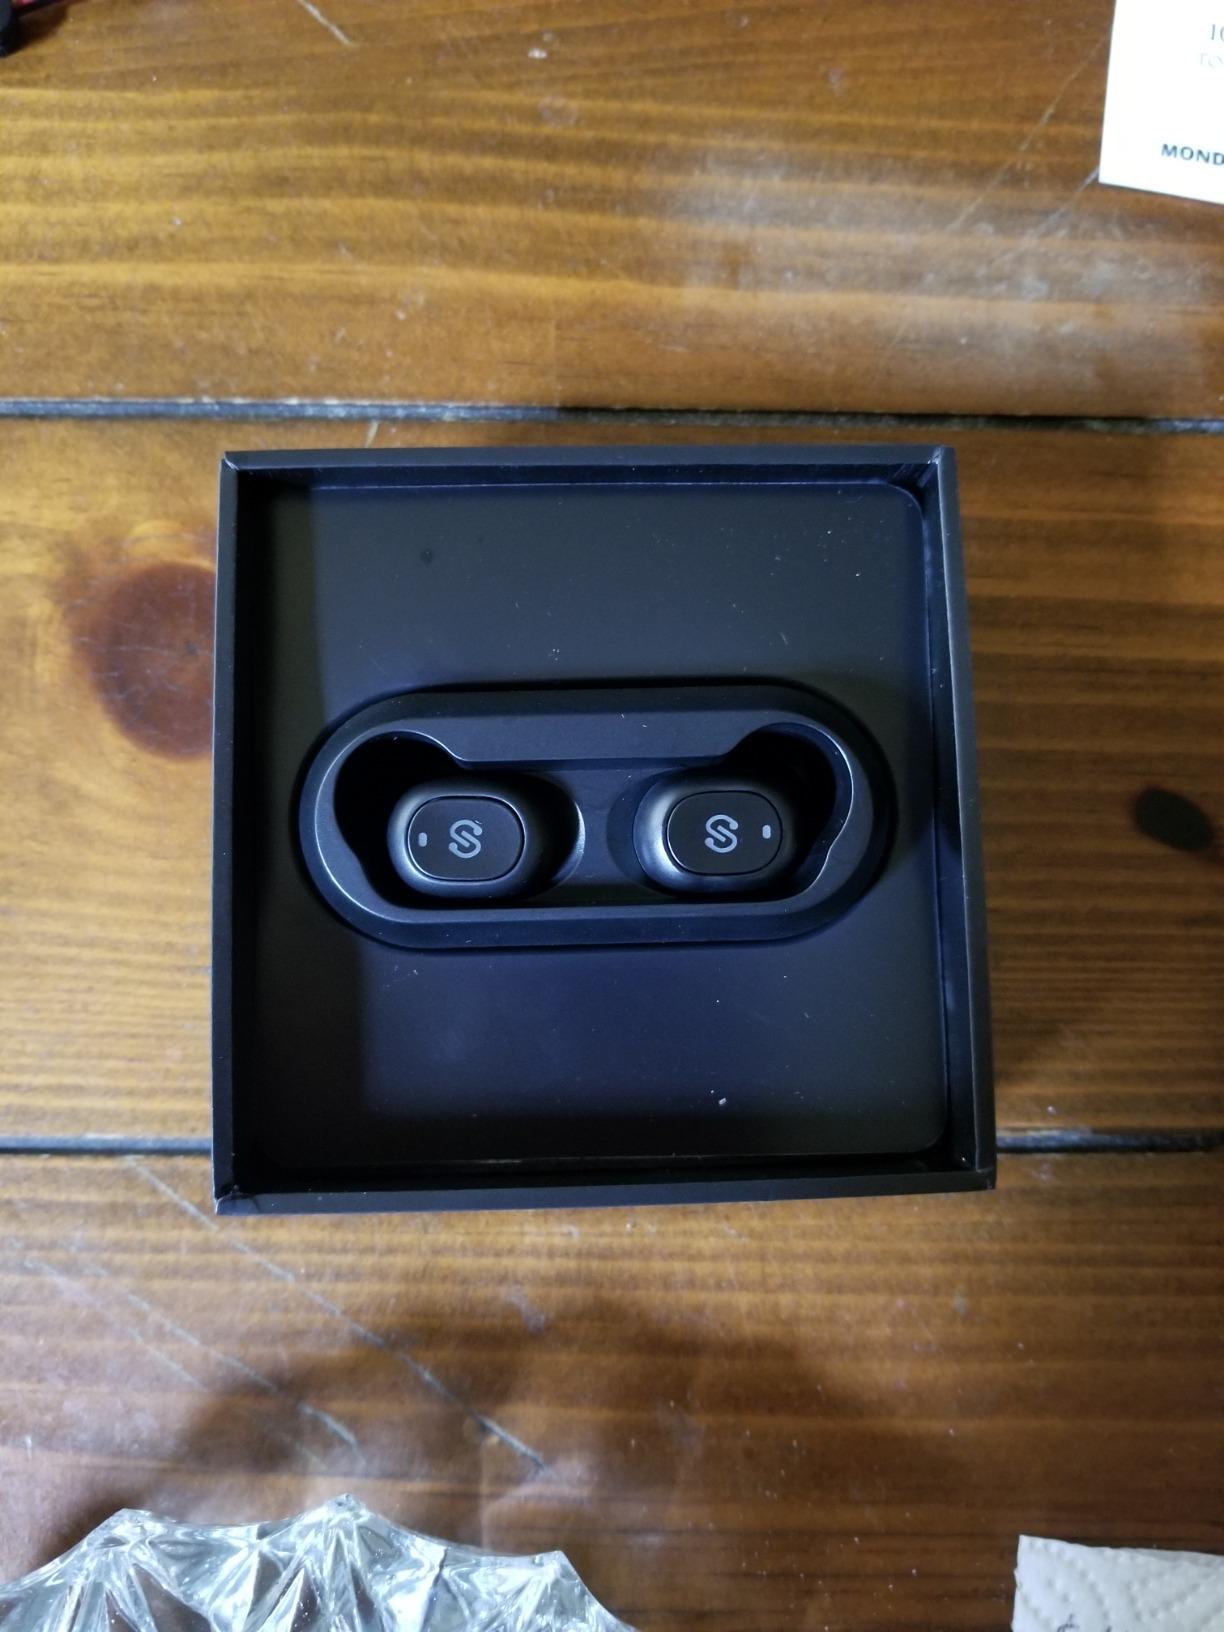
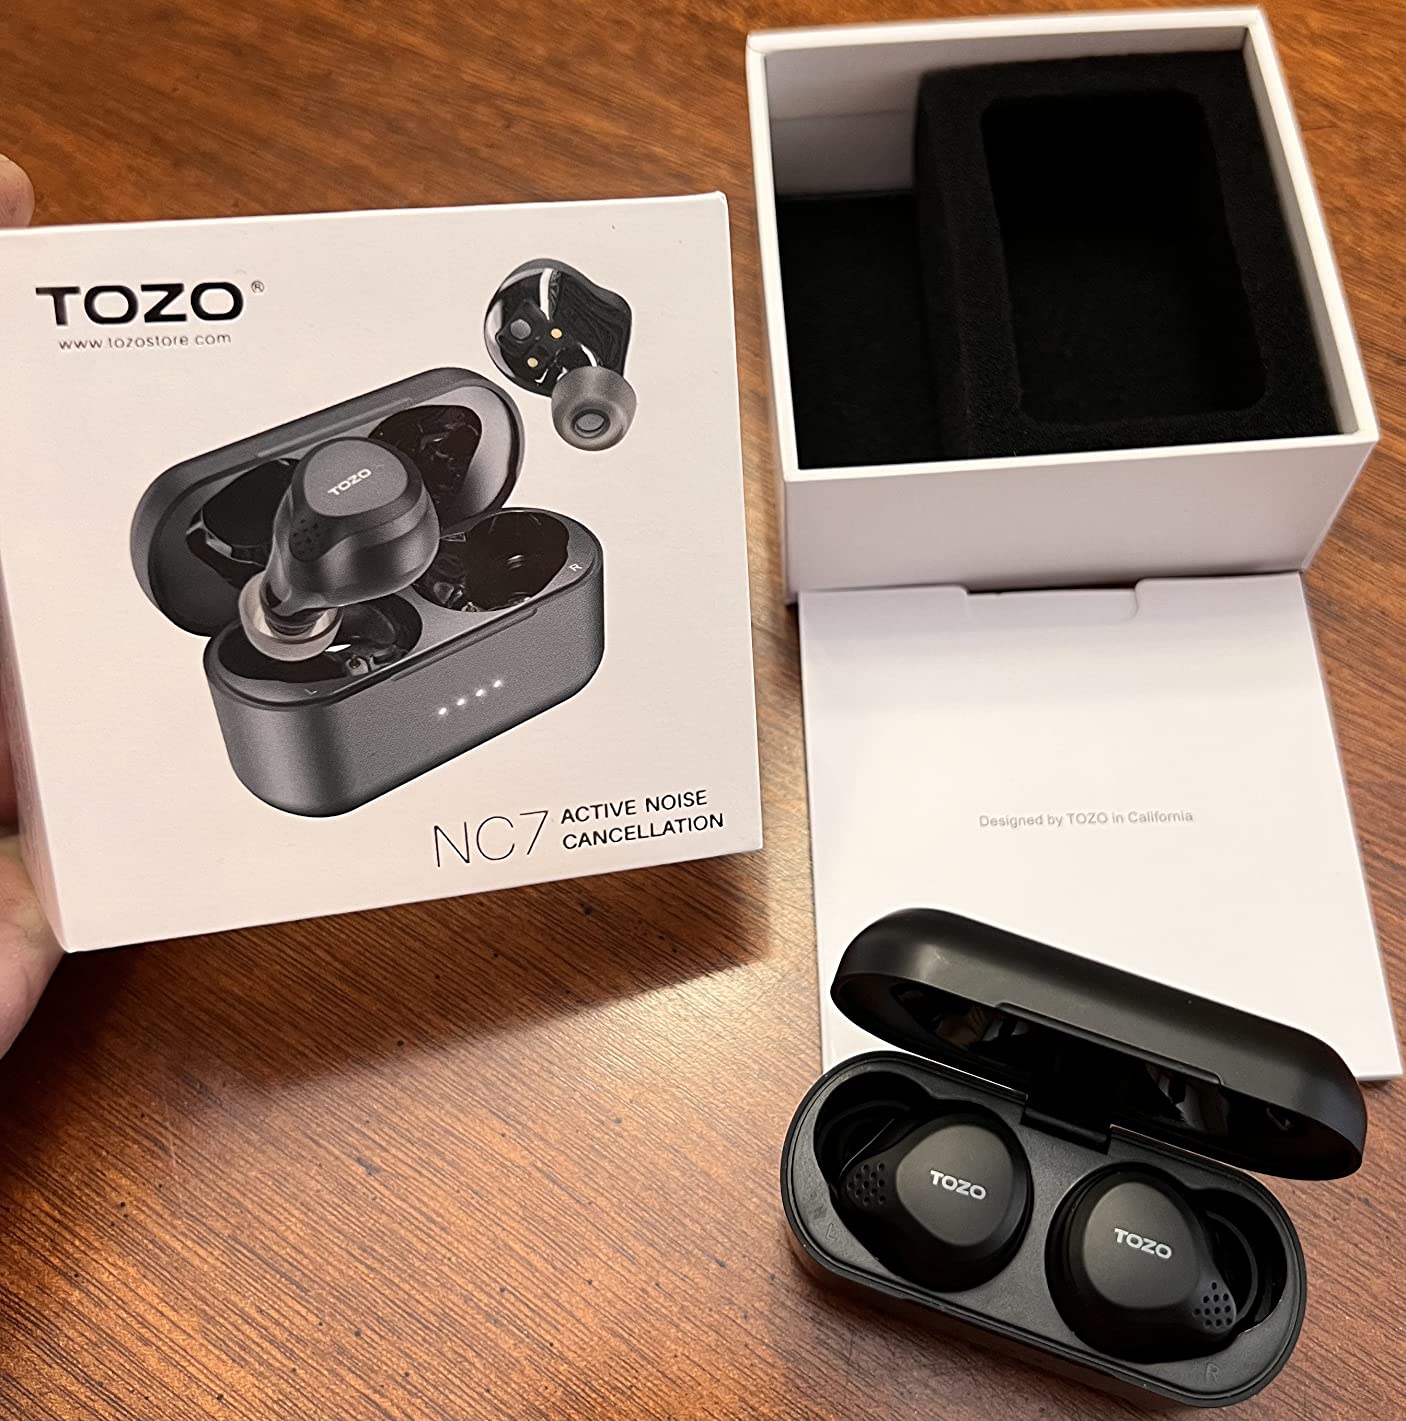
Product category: earbuds
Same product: no